Texas Parks and Wildlife Department

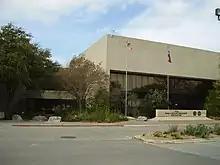
The headquarters of the department in Austin

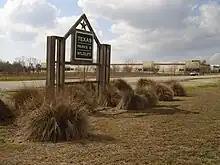
A sign indicating the direction of the headquarters

The Texas Parks & Wildlife Department (TPWD) is a Texas state agency that oversees and protects wildlife and their habitats. In addition, the agency is responsible for managing the state's parks and historical areas. Its mission is to manage and conserve the natural and cultural resources of Texas and to provide hunting, fishing, and outdoor recreation opportunities for the use and enjoyment of present and future generations.